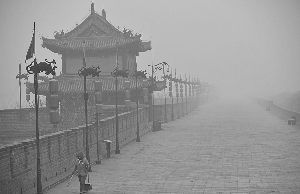
Weather: foggy or hazy